Lady Grizel Louise Hamilton

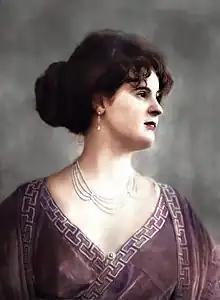

Lady Grizel Winifred Louise Hamilton ("née" Cochrane; 14 May 1880 – 5 December 1976) was a Welsh and Scottish aristocrat.